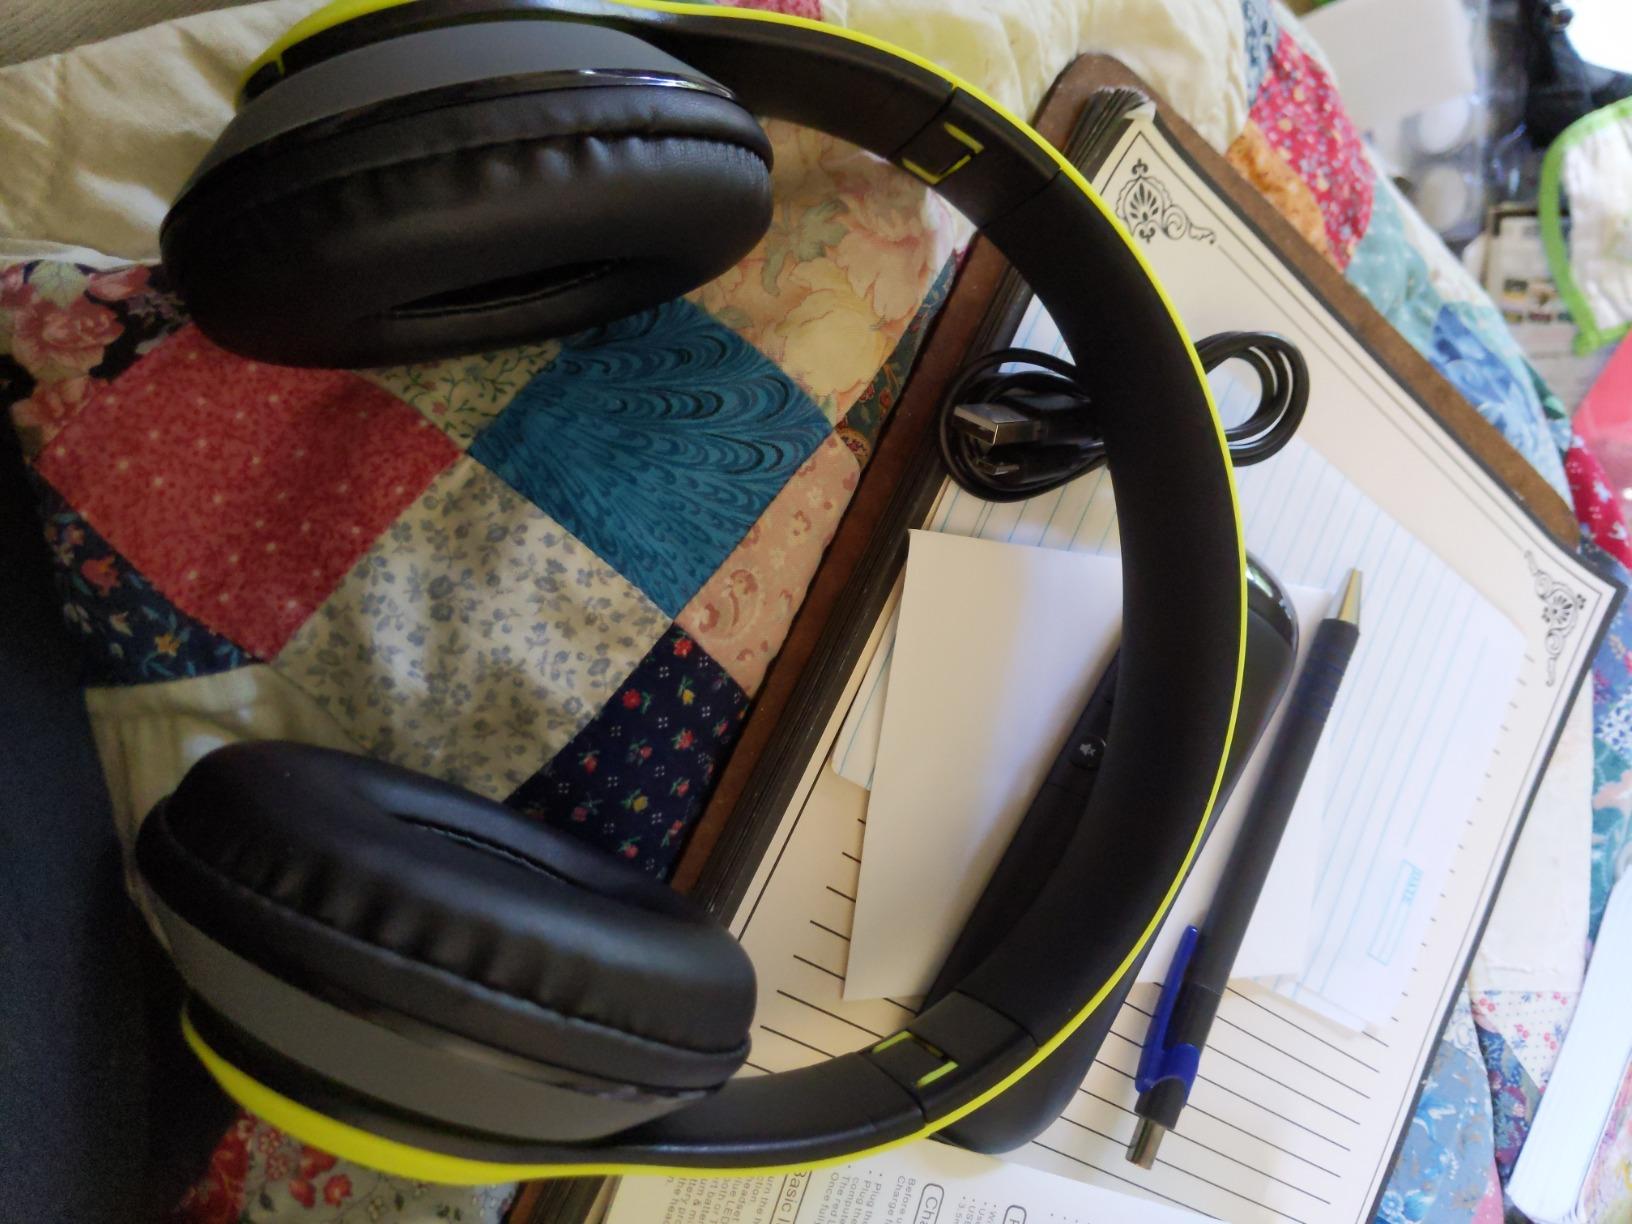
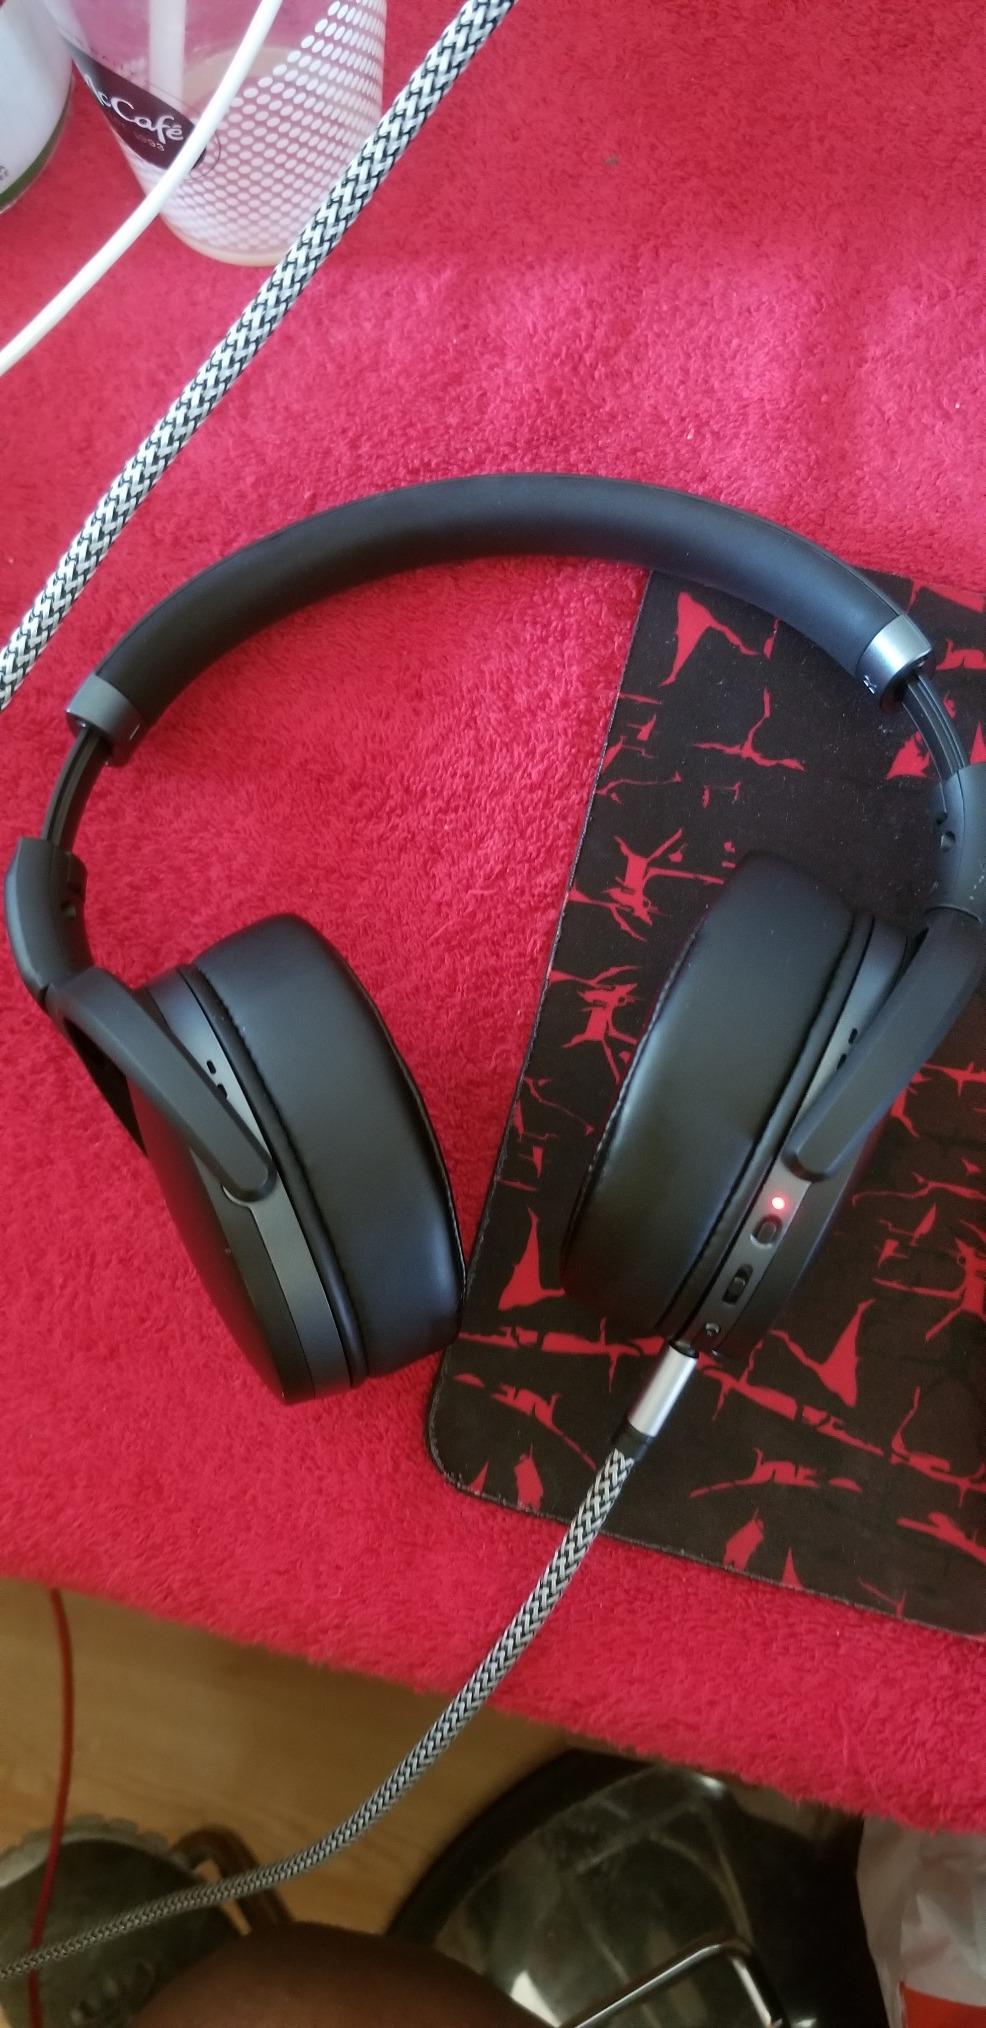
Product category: headphones
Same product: no